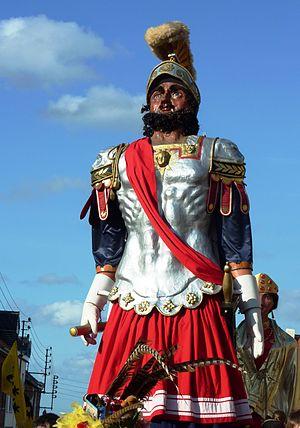
Reuze Papa Géant de Cassel (59) Photo
Cassel est une commune française située dans le département du Nord, en région Hauts-de-France.
Le Carnaval de Cassel.
Dans le folklore du Nord de la France et de Belgique, le géant est une figure gigantesque qui représente un être fictif ou réel. Hérité de rites médiévaux, la tradition veut qu’il soit porté, et qu’il danse dans les rues les jours de carnavals, braderies, kermesses, ducasses et autres fêtes.